Roads Not Taken: Tales of Alternate History

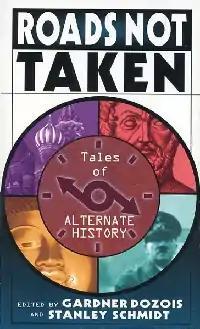
Cover of first edition

Roads Not Taken: Tales of Alternate History is an anthology of alternate history short works edited by Gardner Dozois and Stanley Schmidt. It was first published in paperback by Del Rey/Ballantine in July 1998.